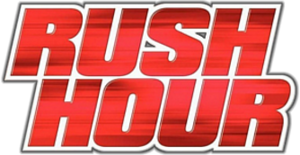
Rush Hour, ou Heure limite au Québec, est une comédie policière de Brett Ratner, sortie en 1998. C'est le premier des trois films de la saga Rush Hour mettant en scène Jackie Chan et Chris Tucker.